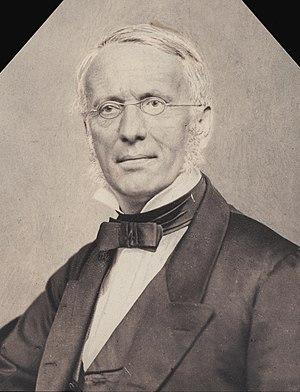
Portrait de Friedrich Miescher (1811-1887), photo